Karl von Struve

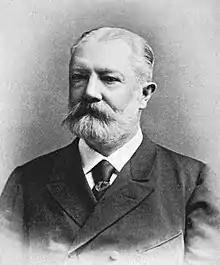

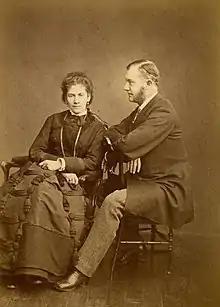
Struve with his wife, Maria Annenkova

Karl von Struve (26 November 1835 – 26 June 1907) (Alternate spelling in U.S.: de Struve) was a Baltic German Russian nobleman and politician. He served, in turn, as Russian Envoy Extraordinary and Minister Plenipotentiary to Japan, the United States, and the Netherlands.